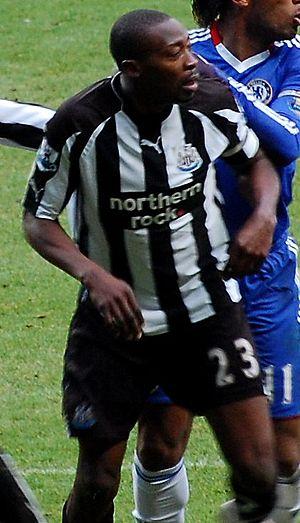
Shola Ameobi est un footballeur anglo-nigérian né le 12 octobre 1981 à Zaria, évoluant au poste d'attaquant.